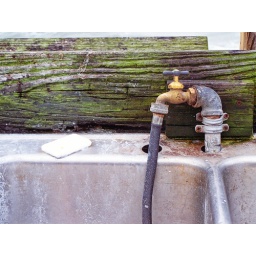
This is the sink on Pier 14 at Myrtle Beach that's used by the many fishermen who fish from the pier.